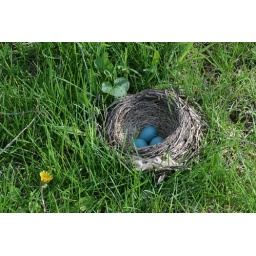
Nest built on the ground in the yard at at our lake cottage near Marcellus, MI.